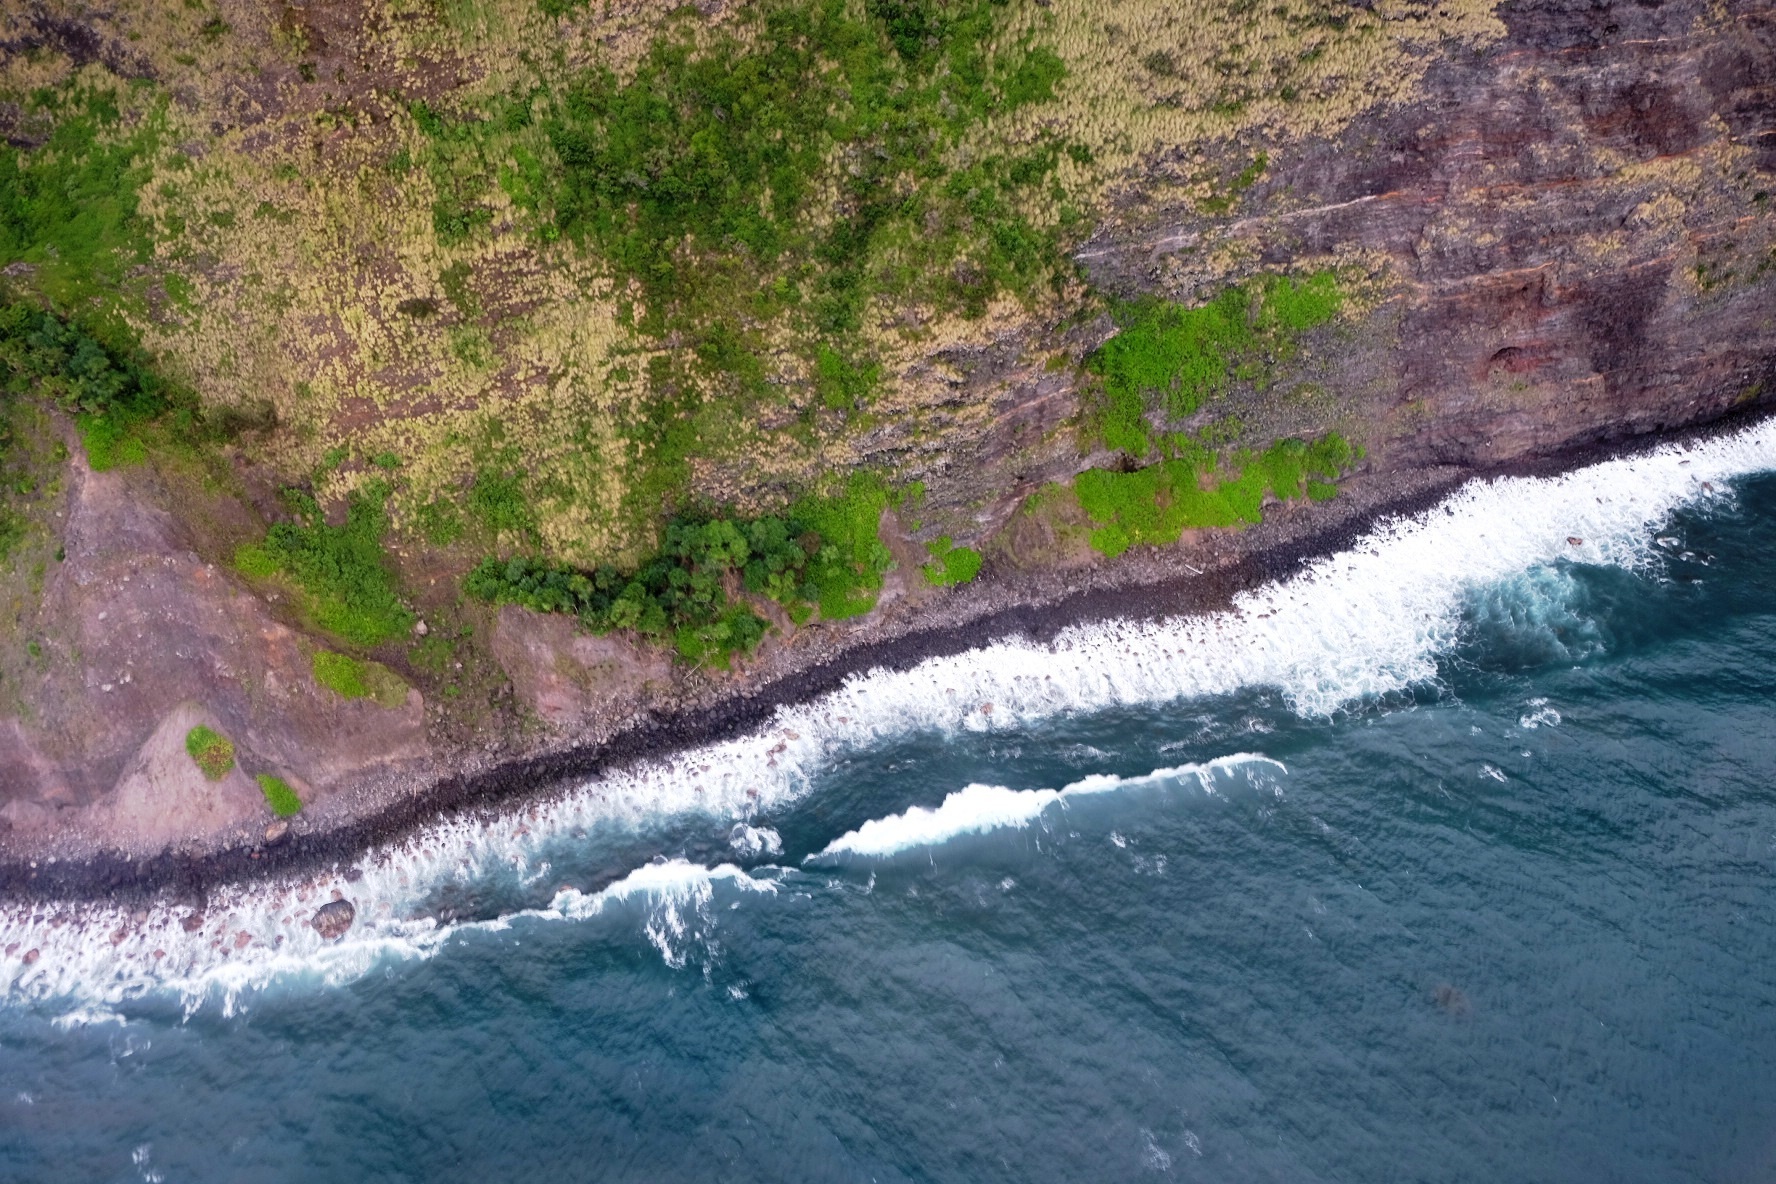
sea, coast, nature, ocean, shore, wave, view, river, coastline, cliff, vehicle, seascape, rapid, aerial, terrain, waterway, erosion, waves, boating, breakwater, crashing, geological phenomenon, wind wave